Security on the Mass Rapid Transit (Singapore)

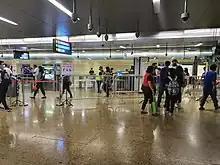
Exercise Station Guard held at Chinatown MRT station

Since 2018, the Land Transport Authority launched Exercise Station Guard, an emergency preparedness ground deployment exercise intended to test the adequacy of existing security measures and maintain vigilance for quicker and effective responses. The first test was held at Newton MRT station, followed by Holland Village MRT station.